Canon Episcopi

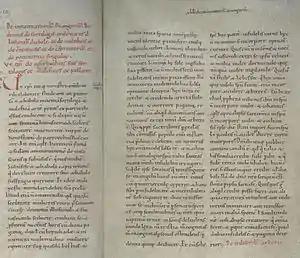
The text of the canon "Episcopi" in Hs. 119 (Cologne), a manuscript of "Decretum Burchardi" dated to ca. 1020.

The title canon "Episcopi (or capitulum Episcopi") is conventionally given to a certain passage found in medieval canon law. The text possibly originates in an early 10th-century penitential, recorded by Regino of Prüm; it was included in Gratian's authoritative "Corpus juris canonici" of c. 1140 ("Decretum Gratiani", causa 26, quaestio 5, canon 12) and as such became part of canon law during the High Middle Ages.